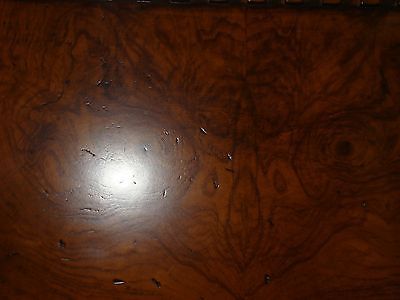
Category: cabinet